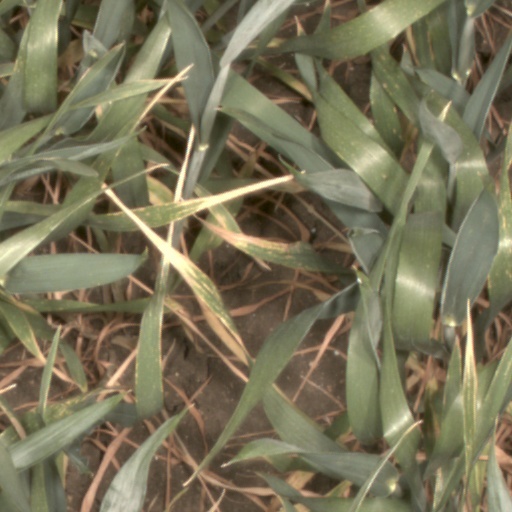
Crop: wheat